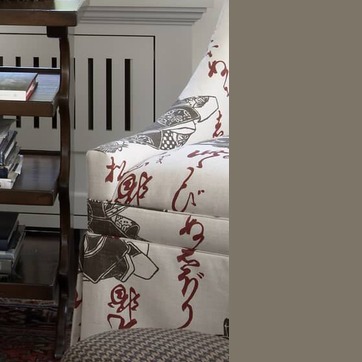
Material: fabric